1996 U.S. 500

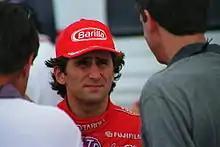
Alex Zanardi led the most laps.

Alex Zanardi dominated the first half, as attrition began to take its toll on several of the contenders. Raul Boesel, Michael Andretti, and Robby Gordon all dropped out with mechanical problems. Zanardi led Vasser, André Ribeiro, Greg Moore, and Mark Blundell. Penske teammates Al Unser Jr. and Paul Tracy began suffering from handling problems, as was Emerson Fittipaldi in the Hogan-Penske entry. All three began slipping down the standings, and none of the three would be factors for the rest of the afternoon.